Estadio José Dellagiovanna

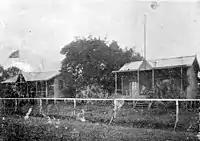
Tigre's former venue, "Cancha del Lechero Ahogado", c. 1922

Prior to the construction of its own venue, Tigre played their home matches at neighbor Club San Fernando stadium. In December 1913 the club moved to a field on Rocha and Río de las Conchas in Rincón de Milberg district of Tigre Partido. That venue was popularly known as "Lechero Ahogado" ("drowned milkman") due to an urban legend based on the frequent river floodings. The nickname was attributed to Uruguayan journalist Alfredo Palacio.